Seattle

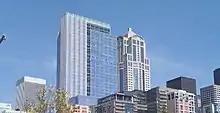
Washington Mutual's last headquarters, the WaMu Center, now the Russell Investments Center, (center left), and its prior headquarters, Washington Mutual Tower, now the 1201 Third Avenue Tower

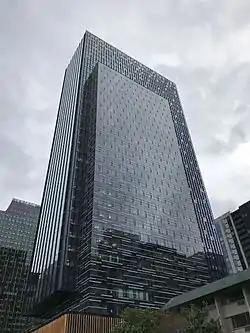
The corporate headquarters of online retailer Amazon, named Day 1 and located in Denny Triangle

Seattle's foreign-born population grew 40% between the 1990 and 2000 censuses. The Chinese population in the Seattle area has origins in mainland China, Hong Kong, Southeast Asia, and Taiwan. The earliest Chinese-Americans that came in the late 19th and early 20th centuries were almost entirely from Guangdong Province. The Seattle area is also home to a large Vietnamese population of more than 55,000 residents, as well as over 30,000 Somali immigrants. The Seattle-Tacoma area is also home to one of the largest Cambodian communities in the United States, numbering about 19,000 Cambodian Americans, and one of the largest Samoan communities in the mainland U.S., with over 15,000 people having Samoan ancestry. Additionally, the Seattle area had the highest percentage of self-identified mixed-race people of any large metropolitan area in the United States, according to the 2000 United States Census Bureau. According to a 2012 HistoryLink study, Seattle's 98118 ZIP code (in the Columbia City neighborhood) was one of the most diverse ZIP Code Tabulation Areas in the United States.